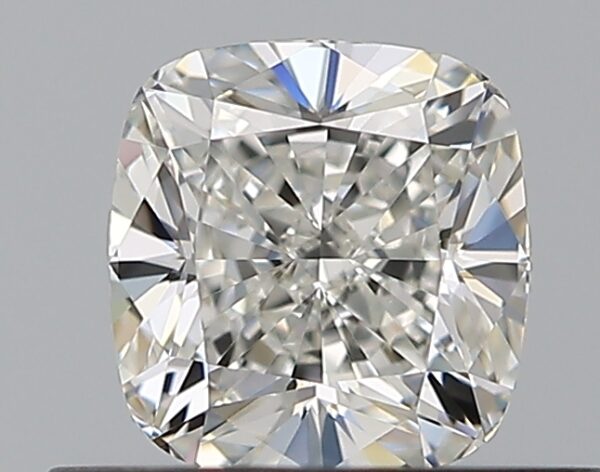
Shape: cushion
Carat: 0.51
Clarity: VVS1
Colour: H
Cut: EX
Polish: EX
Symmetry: VG
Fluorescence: N
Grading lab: GIA
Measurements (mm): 4.61 x 4.42 x 2.99